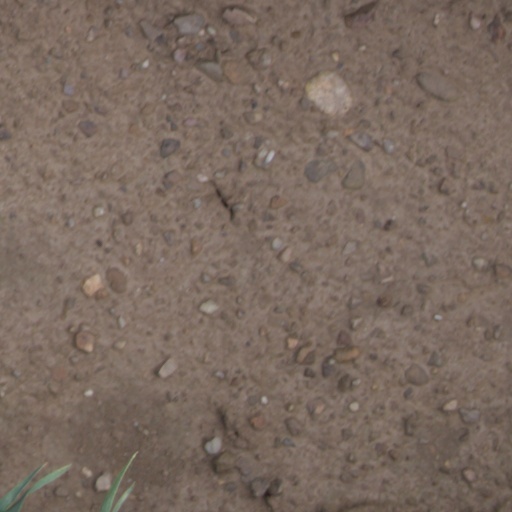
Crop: wheat